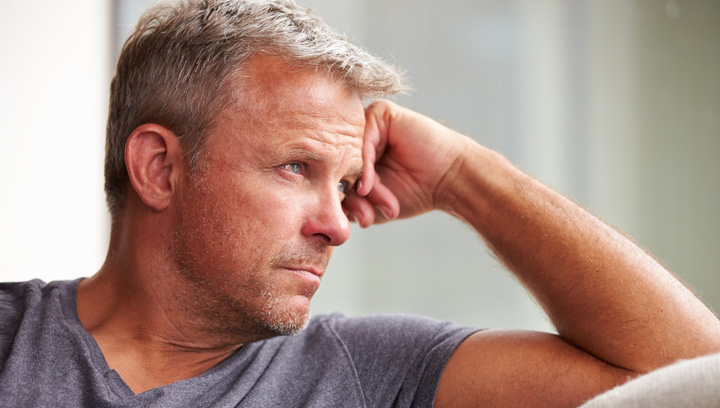
Gender: men